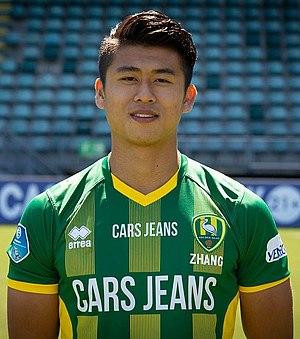
Zhang Yuning, né le 5 janvier 1997 à Wenzhou, est un footballeur international chinois. Il évolue au poste d'attaquant au Beijing Sinobo Guoan.